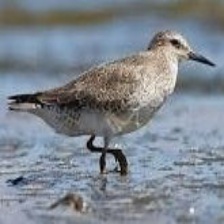
Species: RED KNOT
Scientific name: CALIDRIS CANUTUS
ImageNet parent category: red-backed_sandpiper